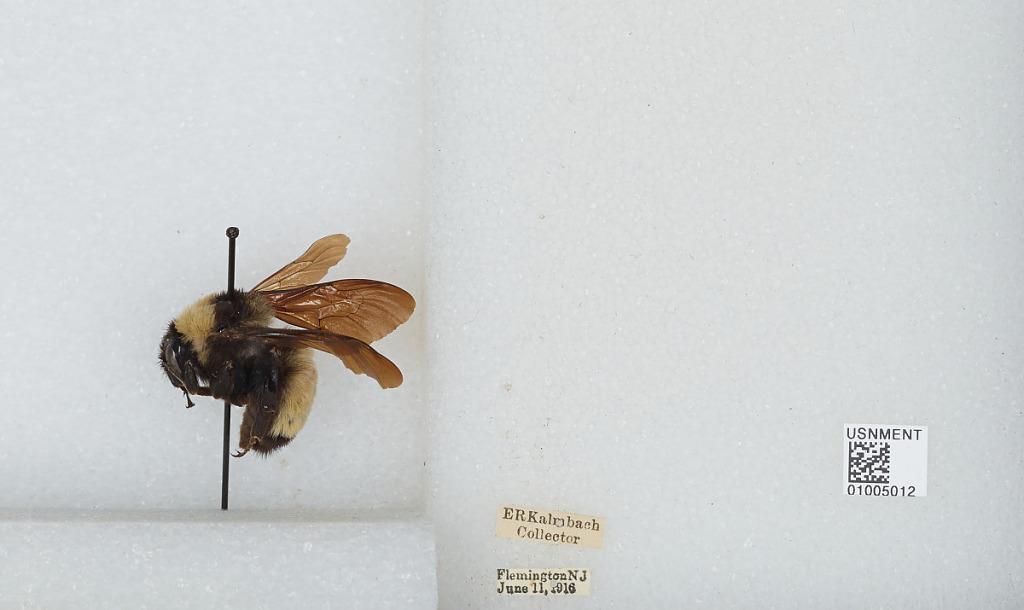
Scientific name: Bombus (Fervidobombus) fervidus fervidus (Fabricius)
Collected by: E. Kalmbach
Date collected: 1916-6-11
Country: United States
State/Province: New Jersey
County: Hunterdon
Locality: Flemington
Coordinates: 40.5086, -74.86